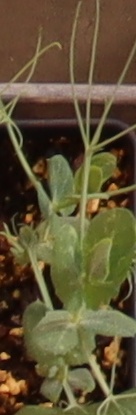
Label: Field Pea